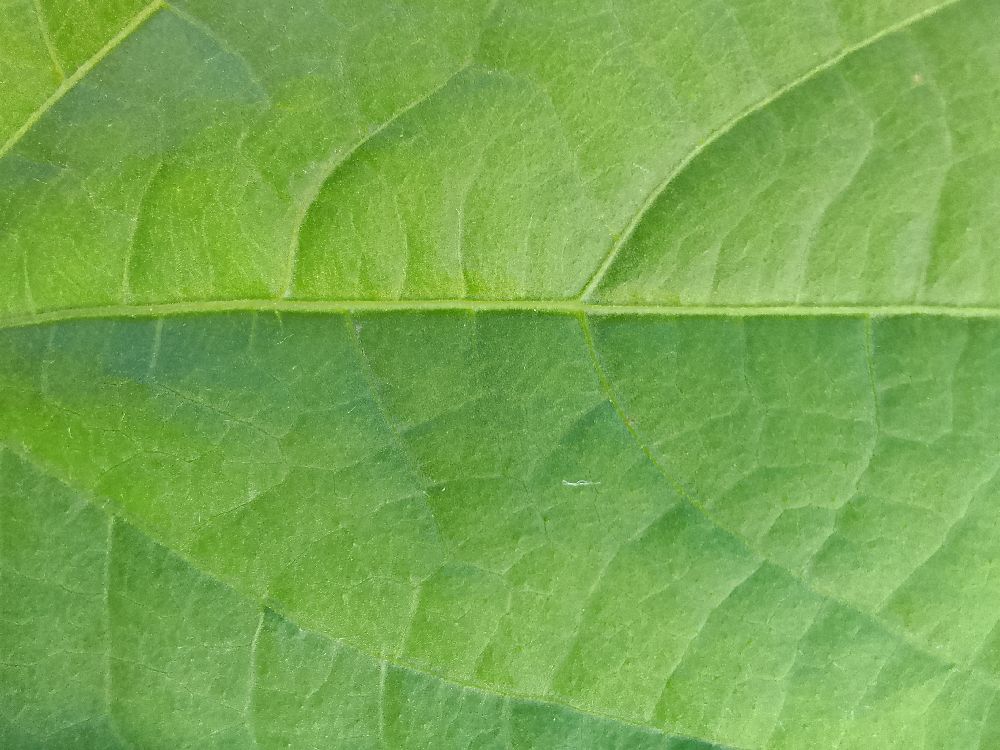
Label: healthy